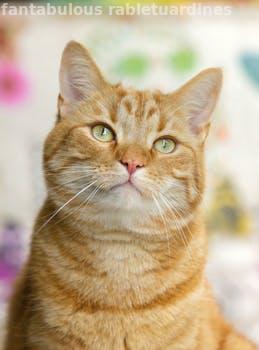
Label: Watermark